Isfjord Radio

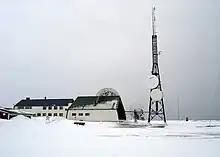
The station

Telenor Maritim Radio operates a marine VHF radio transmitter at Isfjord Radio, which is remotely operated from Bodø Radio.